Ingersoll Tile Elevator

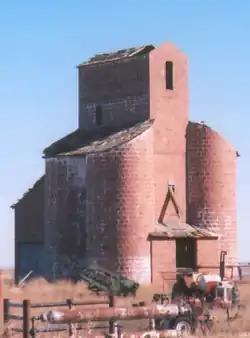

The Ingersoll Tile Elevator, located in Ingersoll, Oklahoma, was listed on the National Register of Historic Places in 1983. The elevator is constructed of hollow red clay tiles. Built around 1920, it was added to the Register because of its significance in the transition from wooden grain elevators to concrete. The elevator stands on the north side of US 64 and is in disrepair.